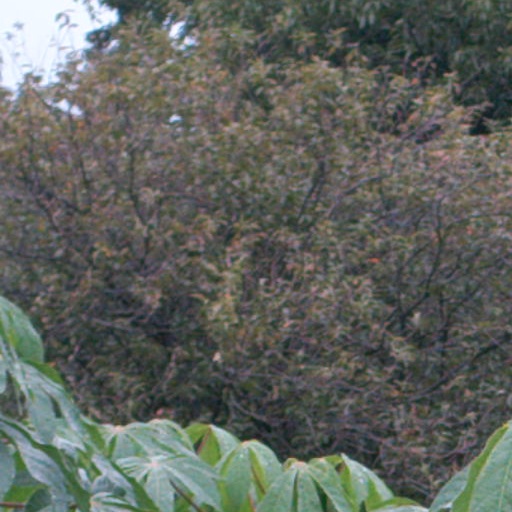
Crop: cassava